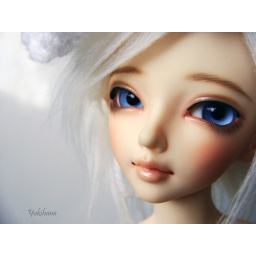
Mnf Juri dressed all in white with her new blue eyes